Lake County wine

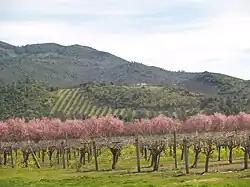

Lake County wine designates wine made from grapes grown mostly in Lake County, California. The region is located north of Napa County and east of Mendocino County. Although each region within Lake County has unique viticultural attributes, many are influenced by Clear Lake, the largest inland body of water in California.